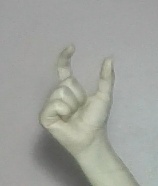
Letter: nun